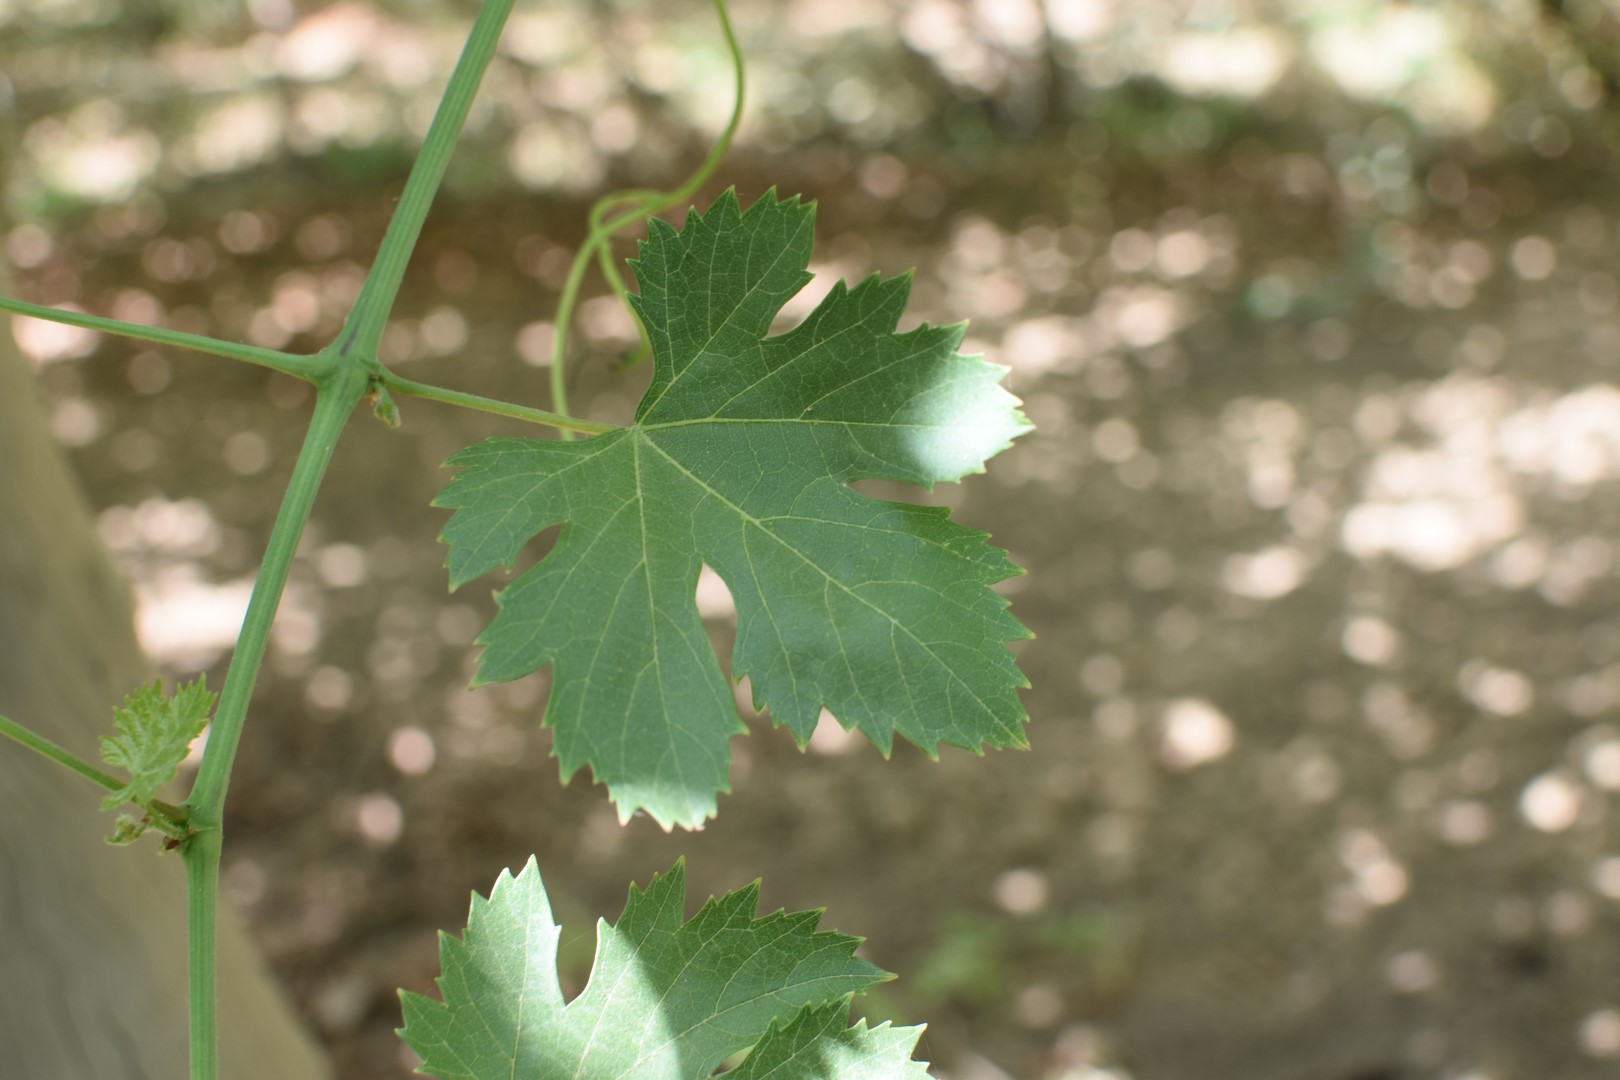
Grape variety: Halawani